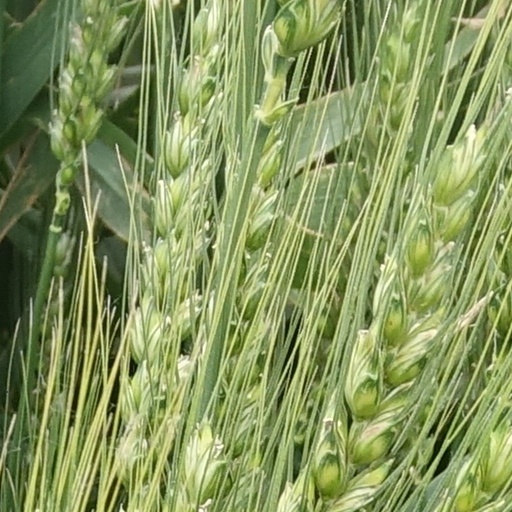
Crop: wheat